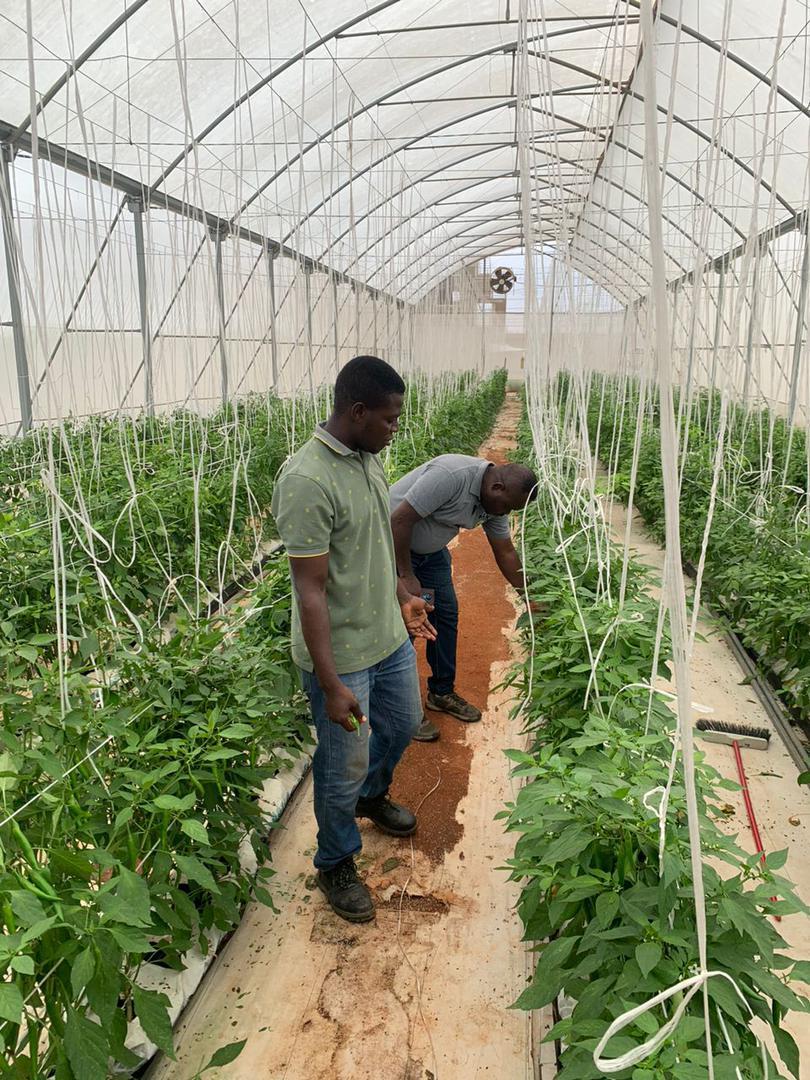
Kilimo ya [cs] hydroponic [cs], inaonyesha watu wawili wakifanya kazi ndani ya chafu. Wanatunza mimea ambayo inaweza kuwa nyanya au pilipili. Chafu hii ina muundo wa chuma na kufunikwa na plastiki. Mimea imepangwa katika mistari na inaonekana kuwa na afya. Kuna zana za kilimo iliyoegemeshwa upande wa chafu.